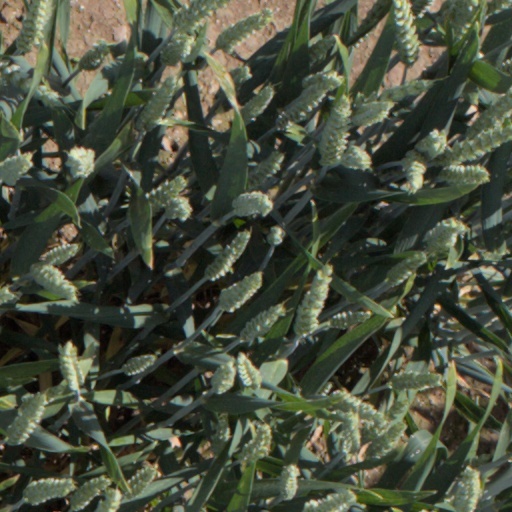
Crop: wheat